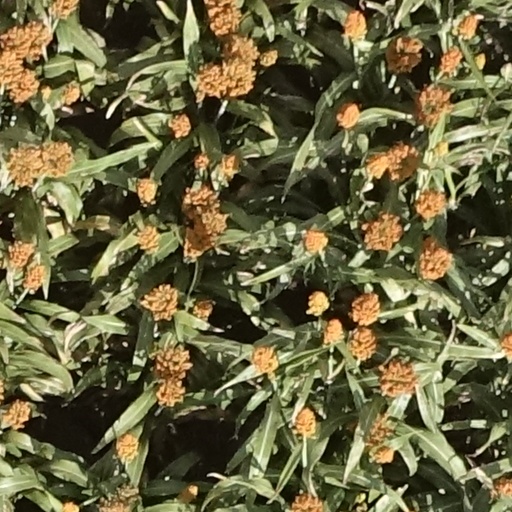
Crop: sorghum